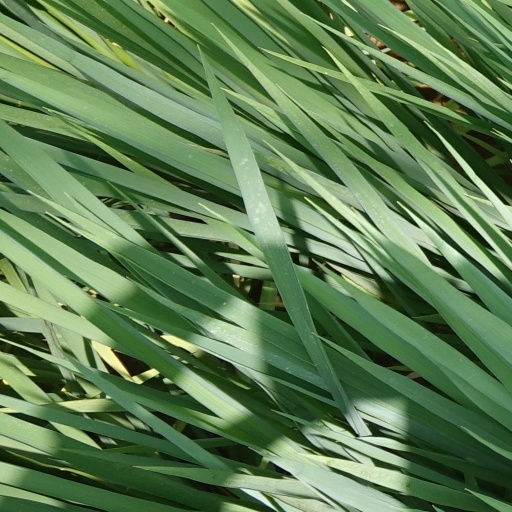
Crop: rice